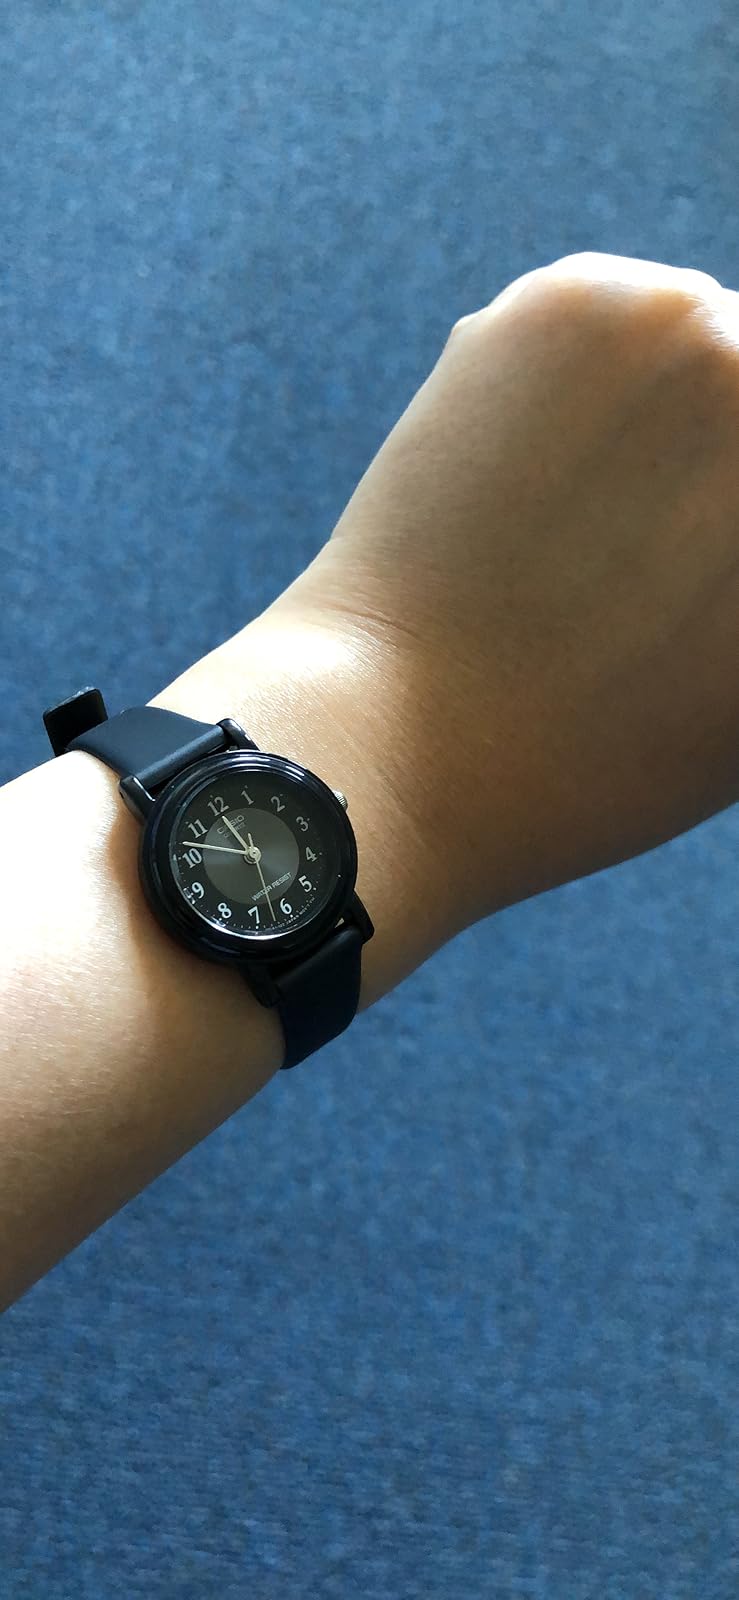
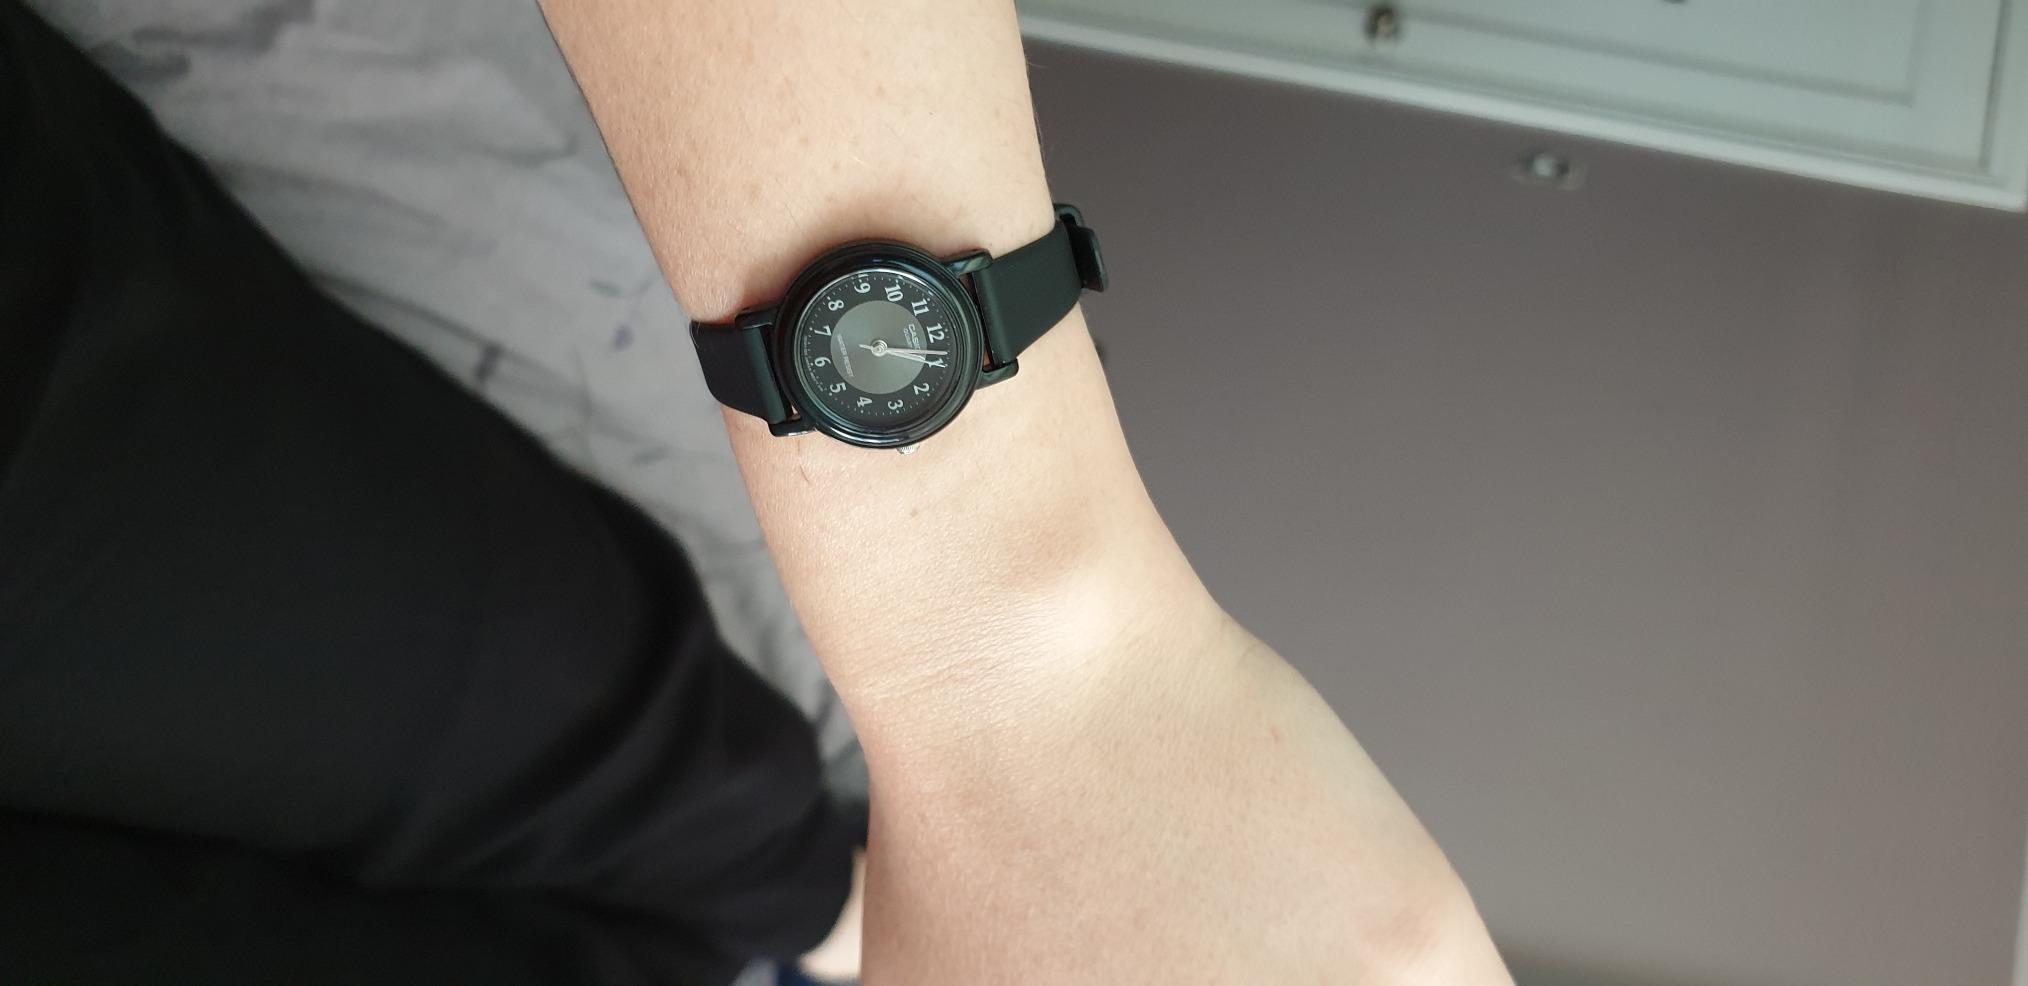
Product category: accessories_watch
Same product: yes